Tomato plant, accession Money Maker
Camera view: horizontal (90 deg, fisheye); turntable rotation: 60 degrees
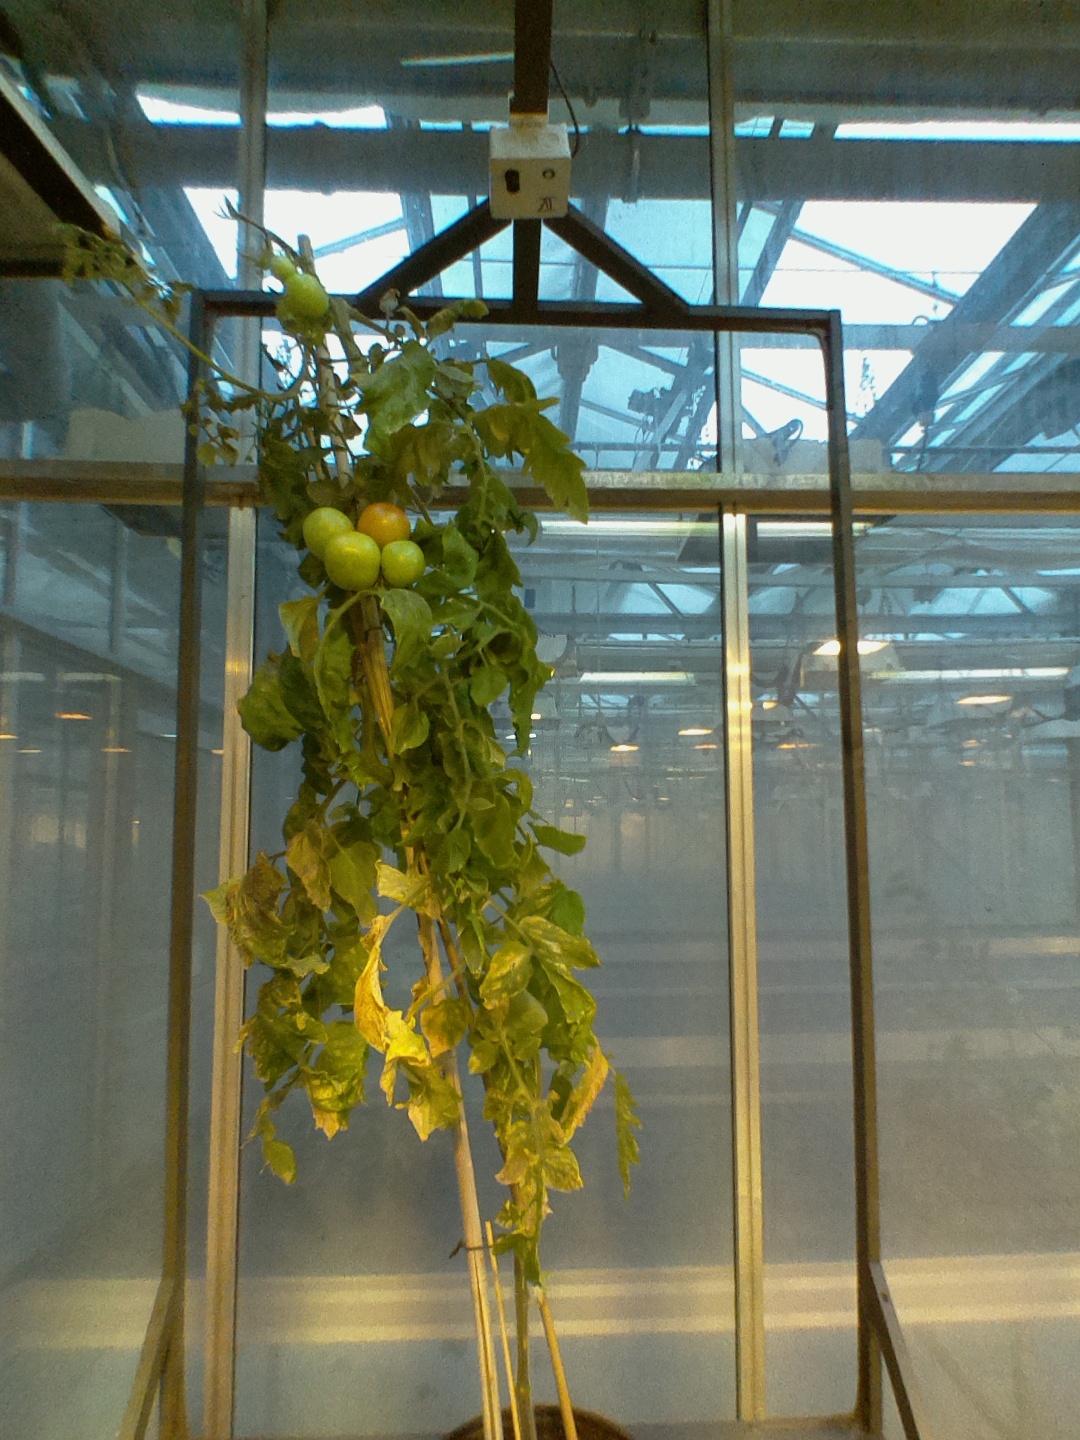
BBCH growth stage 80: fruits start showing typical ripe color (orange -> red)